Hendrik Spilman

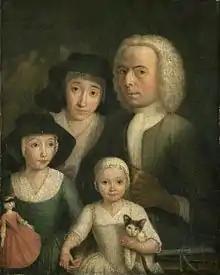
Self-portrait with his family

Hendrik Spilman (1721, Amsterdam – 1784, Haarlem), was an 18th-century painter and engraver from the Dutch Republic.